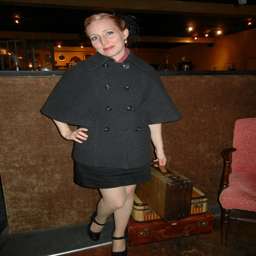
A woman in a grey peacoat holding a suitcase.
a woman dressed up holding onto a brown suitcase by a fence
A woman with suitcases is standing by a wall.
an image of a woman holding a wooden suitcase
A woman in a black coat stands next to stacked suitcases.